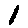
Label: 1